Dorijan Marušič

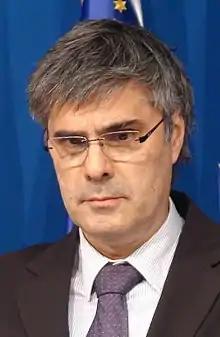
Marušič in 2015

Dorijan Marušič (born 13 June 1957) is a Slovenian doctor and politician, State Secretary at the Ministry of Health of Slovenia since 2000 and Minister of Health of Slovenia since 2010.